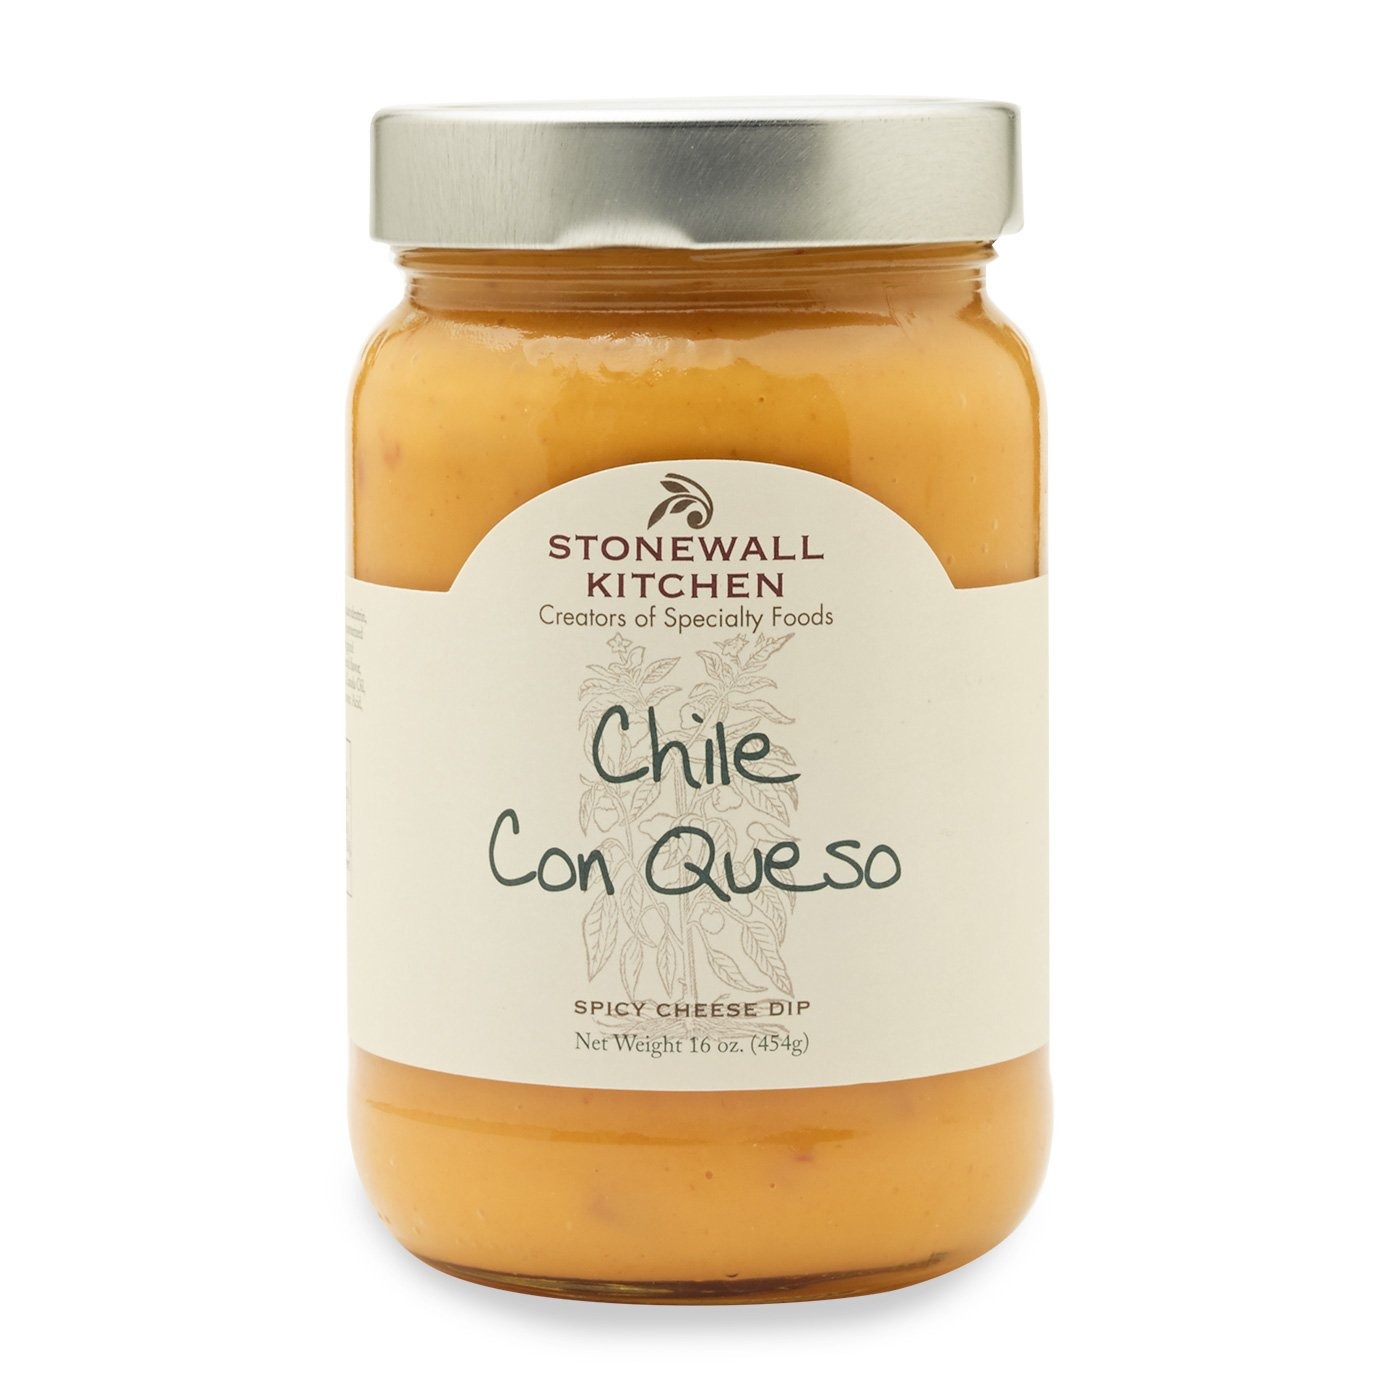
Item Name: Stonewall Kitchen Chile Con Queso, 16 Ounce
Bullet Point 1: Stonewall Kitchen Chile Con Queso, 16 Ounce
Bullet Point 2: A must for the well-stocked pantry; Convenient and flavorful
Bullet Point 3: Made with cheddar cheese, tomatoes, jalapeno, chipotle peppers and just the right amount of all the right seasonings
Bullet Point 4: Ideal with crisp tortilla chips, fresh veggies, on homemade fajitas, tacos, enchiladas or quesadillas
Bullet Point 5: Stonewall Kitchen Family of Brands: Our award winning line of gourmet food, home goods, and gifts are loved around the world. Featuring brands such as Legal Sea Foods, Michel Design Works, Montebello, Napa Valley Naturals, Stonewall Home, Stonewall Kitchen, Urban Accents, Vermont Coffee Company, Vermont Village, and Village Candle
Bullet Point 6: About Us: It all started in 1991 at a local farmers' market with a few dozen items that we'd finished hand-labeling only hours before. Fast-forward to today and Stonewall Kitchen is now home to an ever-growing family of like-minded lifestyle brands! Expertly made with premium ingredients, our products are the result of decades spent dreaming up, testing and producing only the very best in specialty foods and fine home living.
Value: 16.0
Unit: Ounce

Price: 7.95